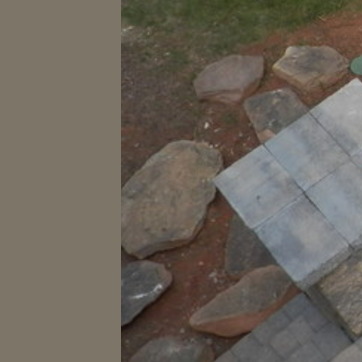
Material: stone